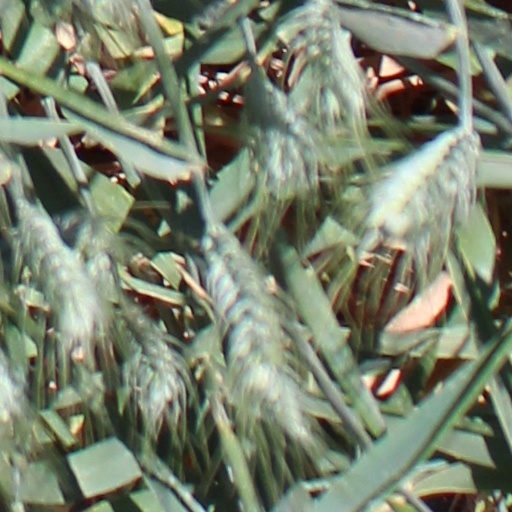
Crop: wheat